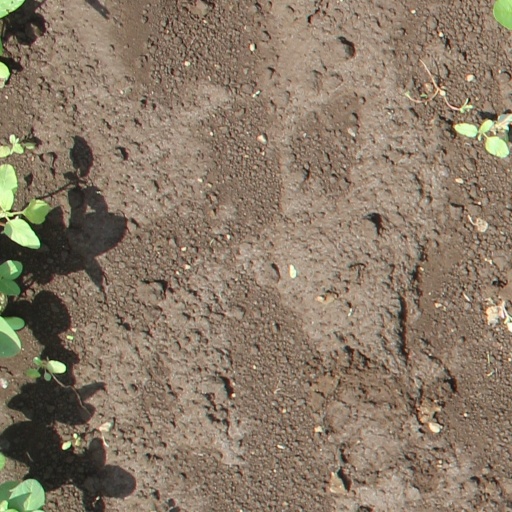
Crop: soybean